Gun Justice

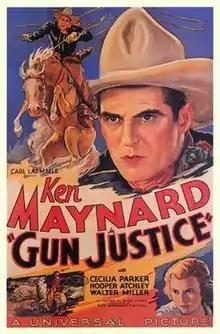
Theatrical release poster

Gun Justice is a 1933 American Western film directed by Alan James and written by Robert Quigley. The film stars Ken Maynard, Cecilia Parker, Hooper Atchley, Walter Miller, William Gould and Jack Rockwell. The film was released on December 11, 1933, by Universal Pictures.